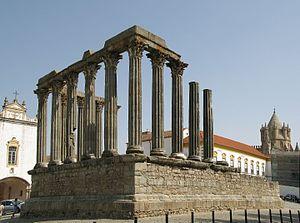
On désigne par Conquête romaine de la péninsule ibérique la période comprise entre le débarquement des Romains à Ampurias près de Gérone en -218 et la fin de cette conquête par Auguste en -19. Cette occupation débouchera sur une romanisation de l’Hispanie sur le plan culturel, une fois les provinces soumises.